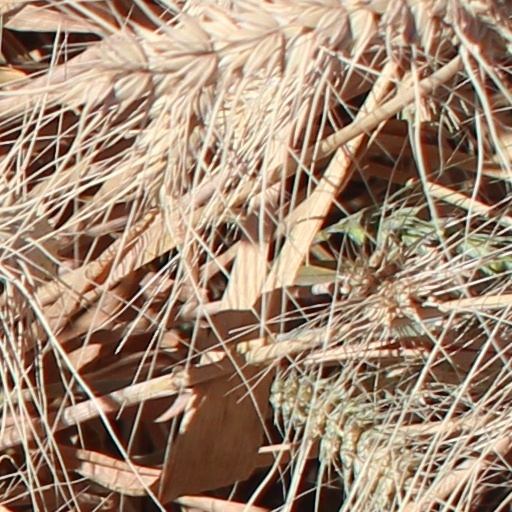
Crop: wheat